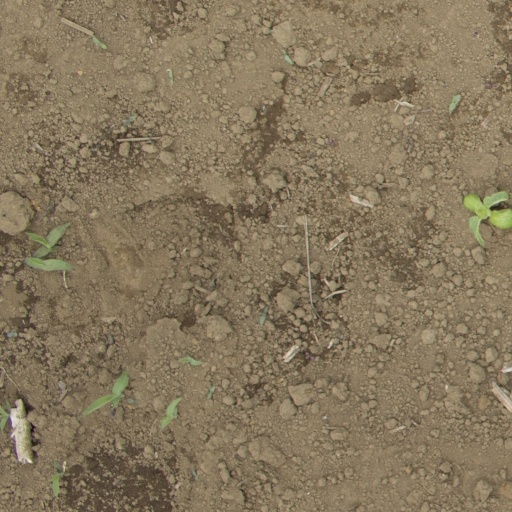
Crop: Jerusalem artichoke